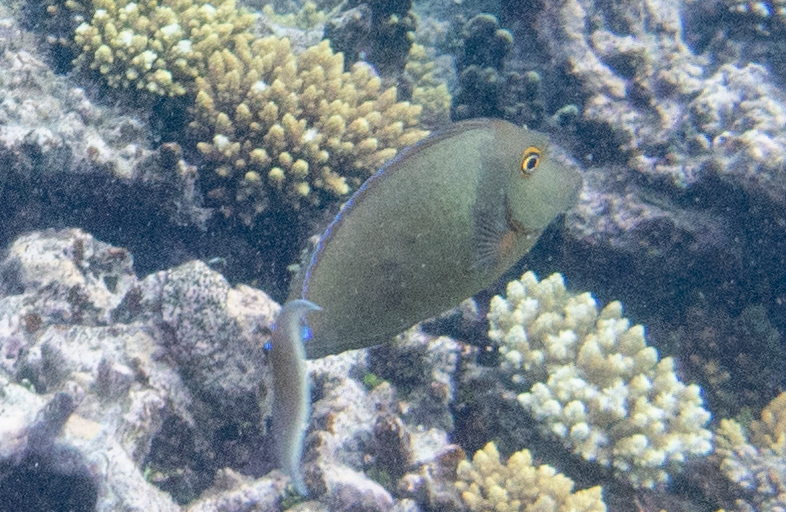
Naso unicornis (Bluespine Unicornfish)